Tai Chi Boxer

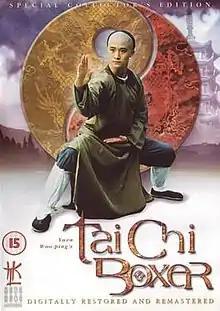
UK DVD cover

Tai Chi Boxer, also known as Tai Chi II or Tai Chi Fist, is a 1996 Hong Kong martial arts film directed by Yuen Woo-ping and Zhang Xinyan, co-written by Yuen and Sze Yeung-ping, and edited by Zhang and Koo Chi-wai. It is a sequel to Yuen's earlier film "Tai Chi Master", with Lau Shun and Yu Hai returning, albeit in different roles. The film stars Jacky Wu, Christy Chung, Sibelle Hu, Billy Chow, Mark Cheng and Lau Shun. The film was released theatrically in Hong Kong on 14 March 1996. "Tai Chi Boxer" was Jacky Wu's first Hong Kong film debut. The film is set in the late Qing Dynasty Era.